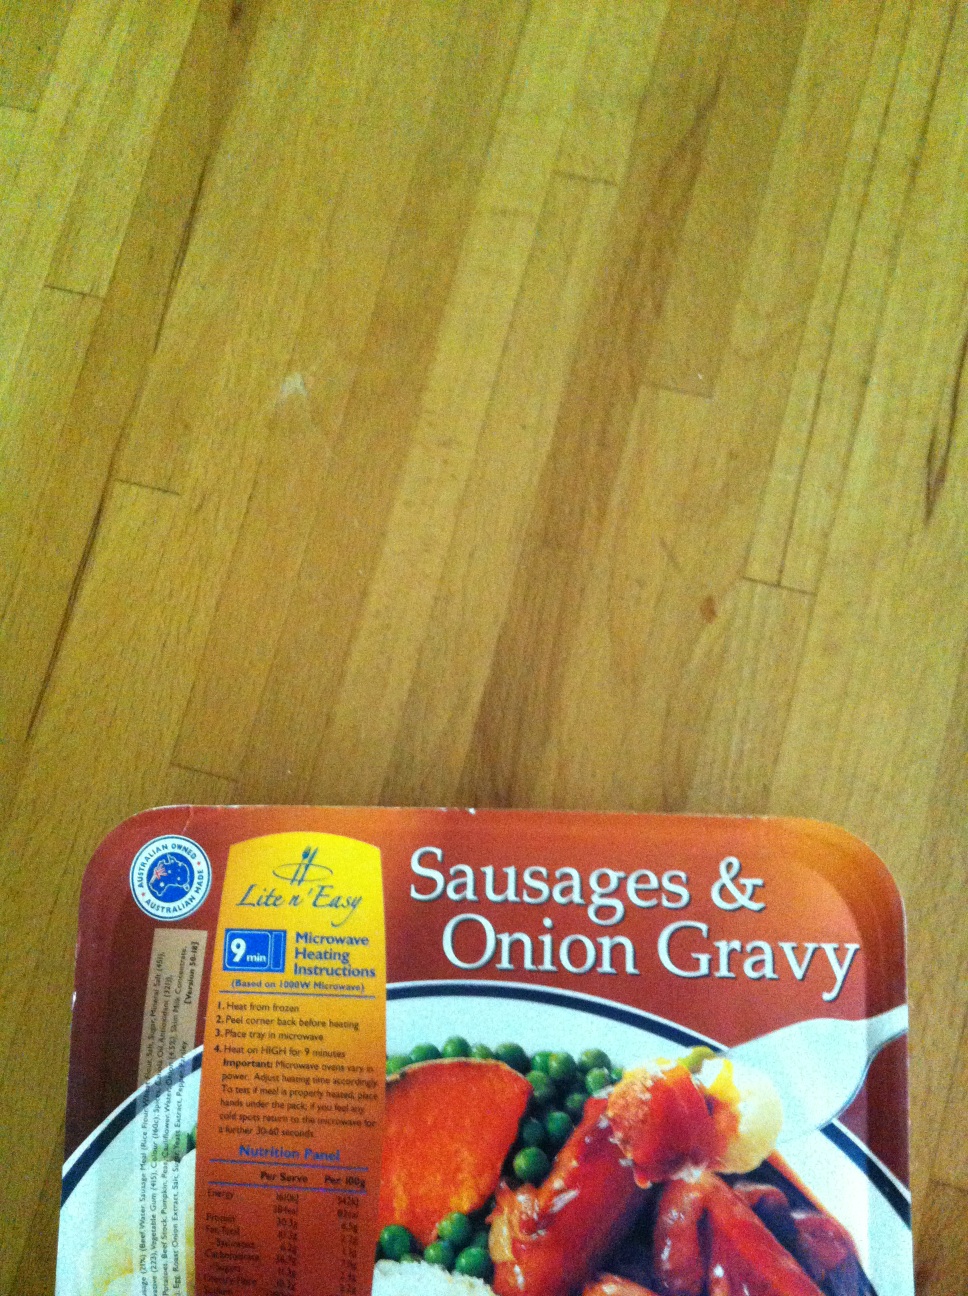Question: What is in this box?
Answer: sausages onion gravy